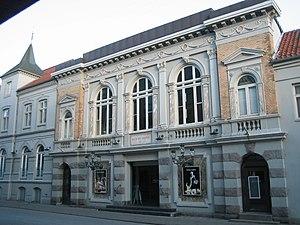
L'Aalborg Teater est le principal théâtre de la ville d'Aalborg. Il est une des trois scènes régionales avec le Odense Teater et le Aarhus Teater gérées par le Ministère de la Culture du Danemark.
Aalborg ou Ålborg est une ville du Danemark située dans le Jutland. En janvier 2014, la ville compte 139 016 habitants et est la troisième ville la plus peuplée du pays. Elle est le chef-lieu de la commune homonyme, de la région du Jutland du Nord. Avec 215 312 habitants, la commune d'Aalborg est la troisième plus grande aire urbaine du Danemark, après celles de Copenhague et Aarhus. La ville est située au Nord du pays, à 64 kilomètres au sud de Frederikshavn et 118 km au nord de Aarhus.